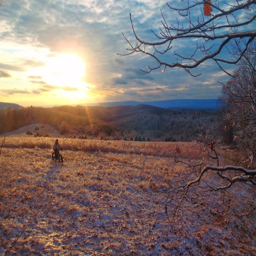
riding through an ice - covered field behind our old house -- definitely a different perspective of a familiar place .